David Douglas, 12th Marquess of Queensberry

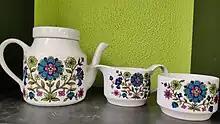
Midwinter 'Country Garden' tableware, using graphics designed by Jessie Tait on shapes designed by Queensberry

He served in the Royal Horse Guards. In the 1950s he worked in the pottery industry. He was Professor of Ceramics at the Royal College of Art from 1959 to 1983. He belongs to the Crafts Council, was President of the Design and Industries Association from 1976 to 1978, is a Fellow of the Chartered Society of Designers (and recipient of the "Minerva Medal", the Society's highest award), and was Senior Fellow of the Royal College of Art from 1990, and Professor of Ceramics there.